Chalastra aristarcha

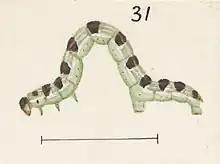
Illustration of larva by Hudson.

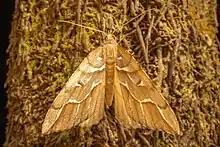
Observation of "C. aristarcha".

Hudson pointed out that the species varies slightly in size and that the female is a little darker than the male. The females of the species can be larger than the males. Hudson pointed out that the colouration of the adult moth provides protective camouflage for the moth as it resembles the dead leaves of its host plant, the silver fern. This silvery banded colouration can also be found in an unrelated moth species whose larval host is also the silver fern, "Ecclitica torogramma".